OV1-9

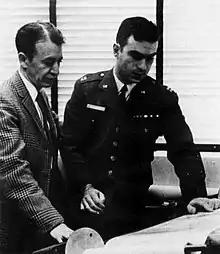
AFCRL's Ludwig Katz and Capt. Paul Rothwell examine OV1-9 data

The Orbiting Vehicle satellite program arose from a US Air Force initiative, begun in the early 1960s, to reduce the expense of space research. Through this initiative, satellites would be standardized to improve reliability and cost-efficiency, and where possible, they would fly on test vehicles or be piggybacked with other satellites. In 1961, the Air Force Office of Aerospace Research (OAR) created the Aerospace Research Support Program (ARSP) to request satellite research proposals and choose mission experiments. The USAF Space and Missiles Organization created their own analog of the ARSP called the Space Experiments Support Program (SESP), which sponsored a greater proportion of technological experiments than the ARSP. Five distinct OV series of standardized satellites were developed under the auspices of these agencies.